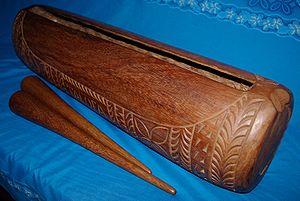
Le to'ere, tokere, pate ou encore ove est un instrument de percussion polynésien utilisé dans les orchestres traditionnels pour accompagner les différentes danses et musiques polynésiennes.